80th (Lowland – City of Glasgow) Field Regiment, Royal Artillery

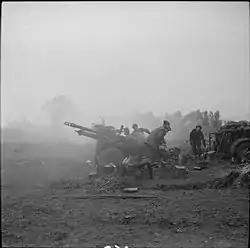
25-pounders in action in North West Europe, 1944.

52nd (L) Division remained under Canadian command, holding the line south of the River Waal, until 4 December, when it moved east to join British Second Army. In January 1945 Second Army launched Operation Blackcock to eliminate a German salient south west of the River Roer. The Germans were well dug-in and supported by artillery. 52nd (L) Division joined in on 18 January, advancing on two axes: 155th Bde with 8th Armoured Bde through Susteren to clear the Echterbosch woods, while 156th Bde supported by specialist armour from 79th Armoured Division and most of the available artillery attacked the Sittard–Heinsberg axis. Every village was defended, and the thawing ground turned to mud. Next day 157th Bde reinforced the attack. Snow showers grounded most aircraft, but the air observation post (AOP) spotter aircraft were able to fly and supplemented the artillery's forward observation officers (FOOs) in bringing down effective fire throughout the operations. When the fighter-bombers were able to fly, the artillery also carried out 'Applepie' Flak suppression fireplans to protect them. The Roer bridgehead was cleared by 26 January, and 52nd (L) Division was the first to base itself in a German town.